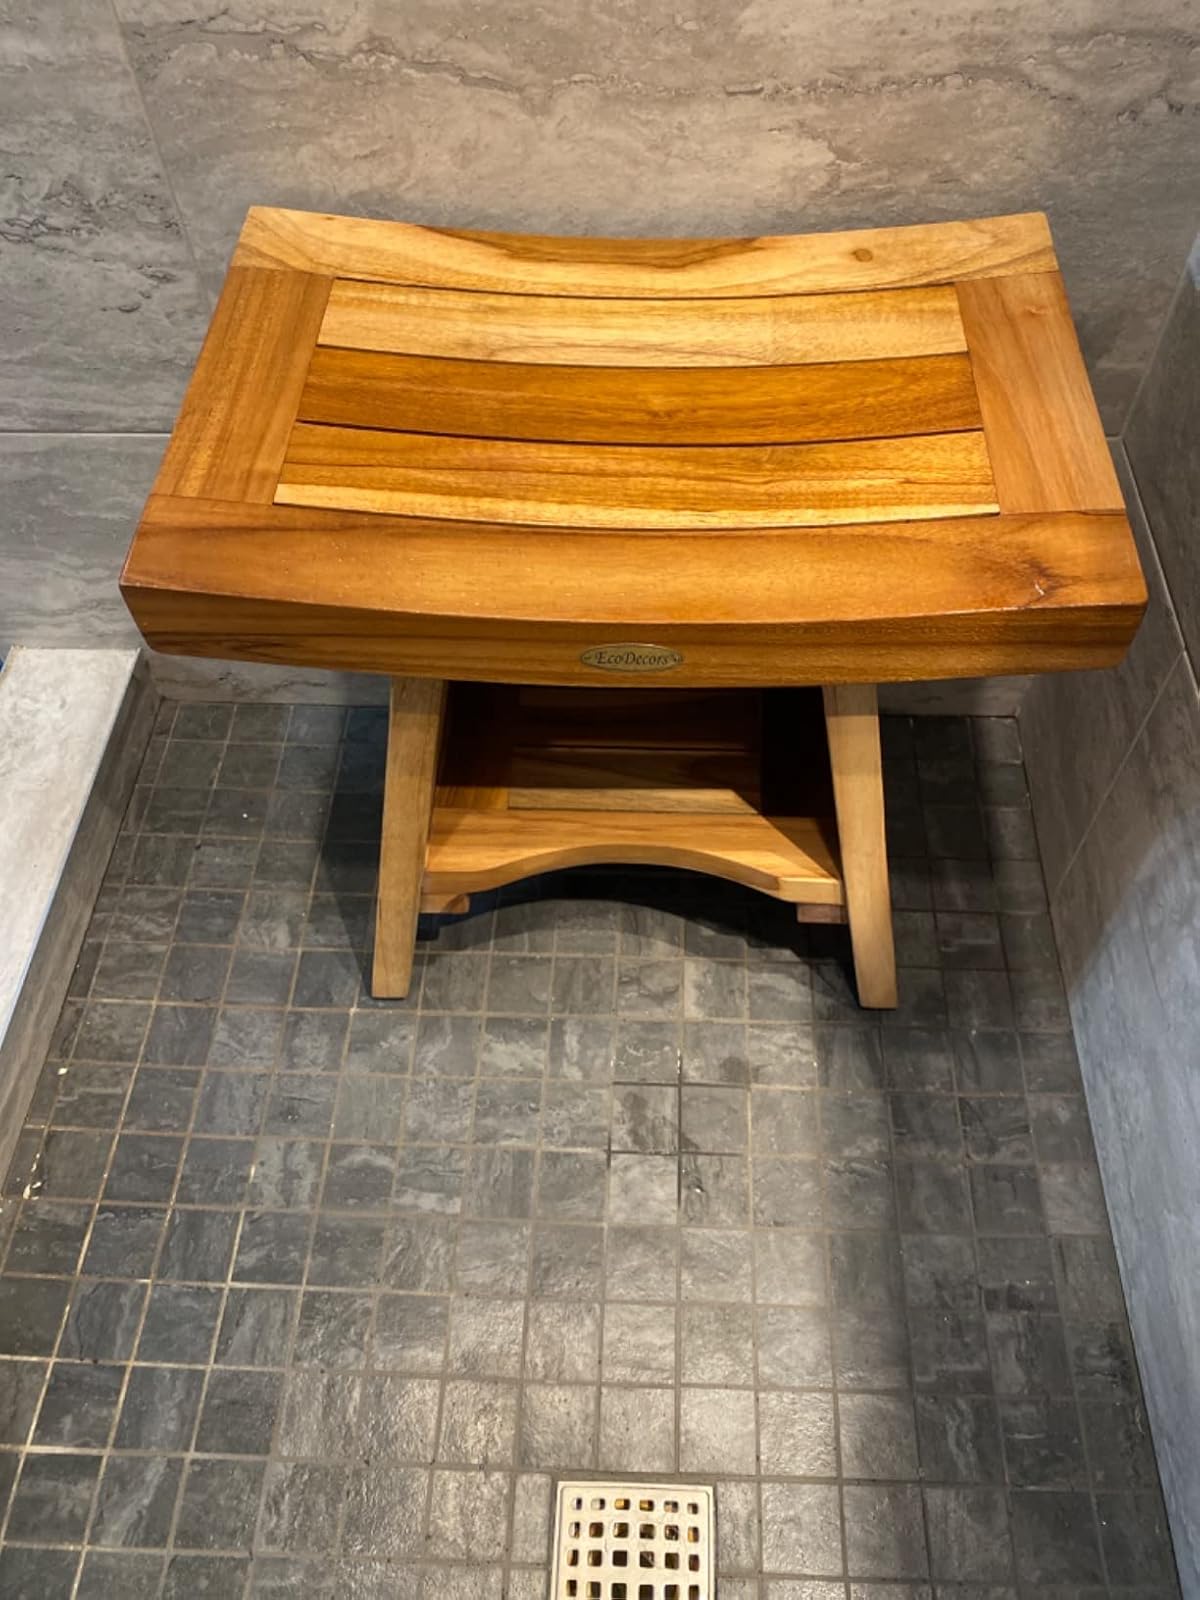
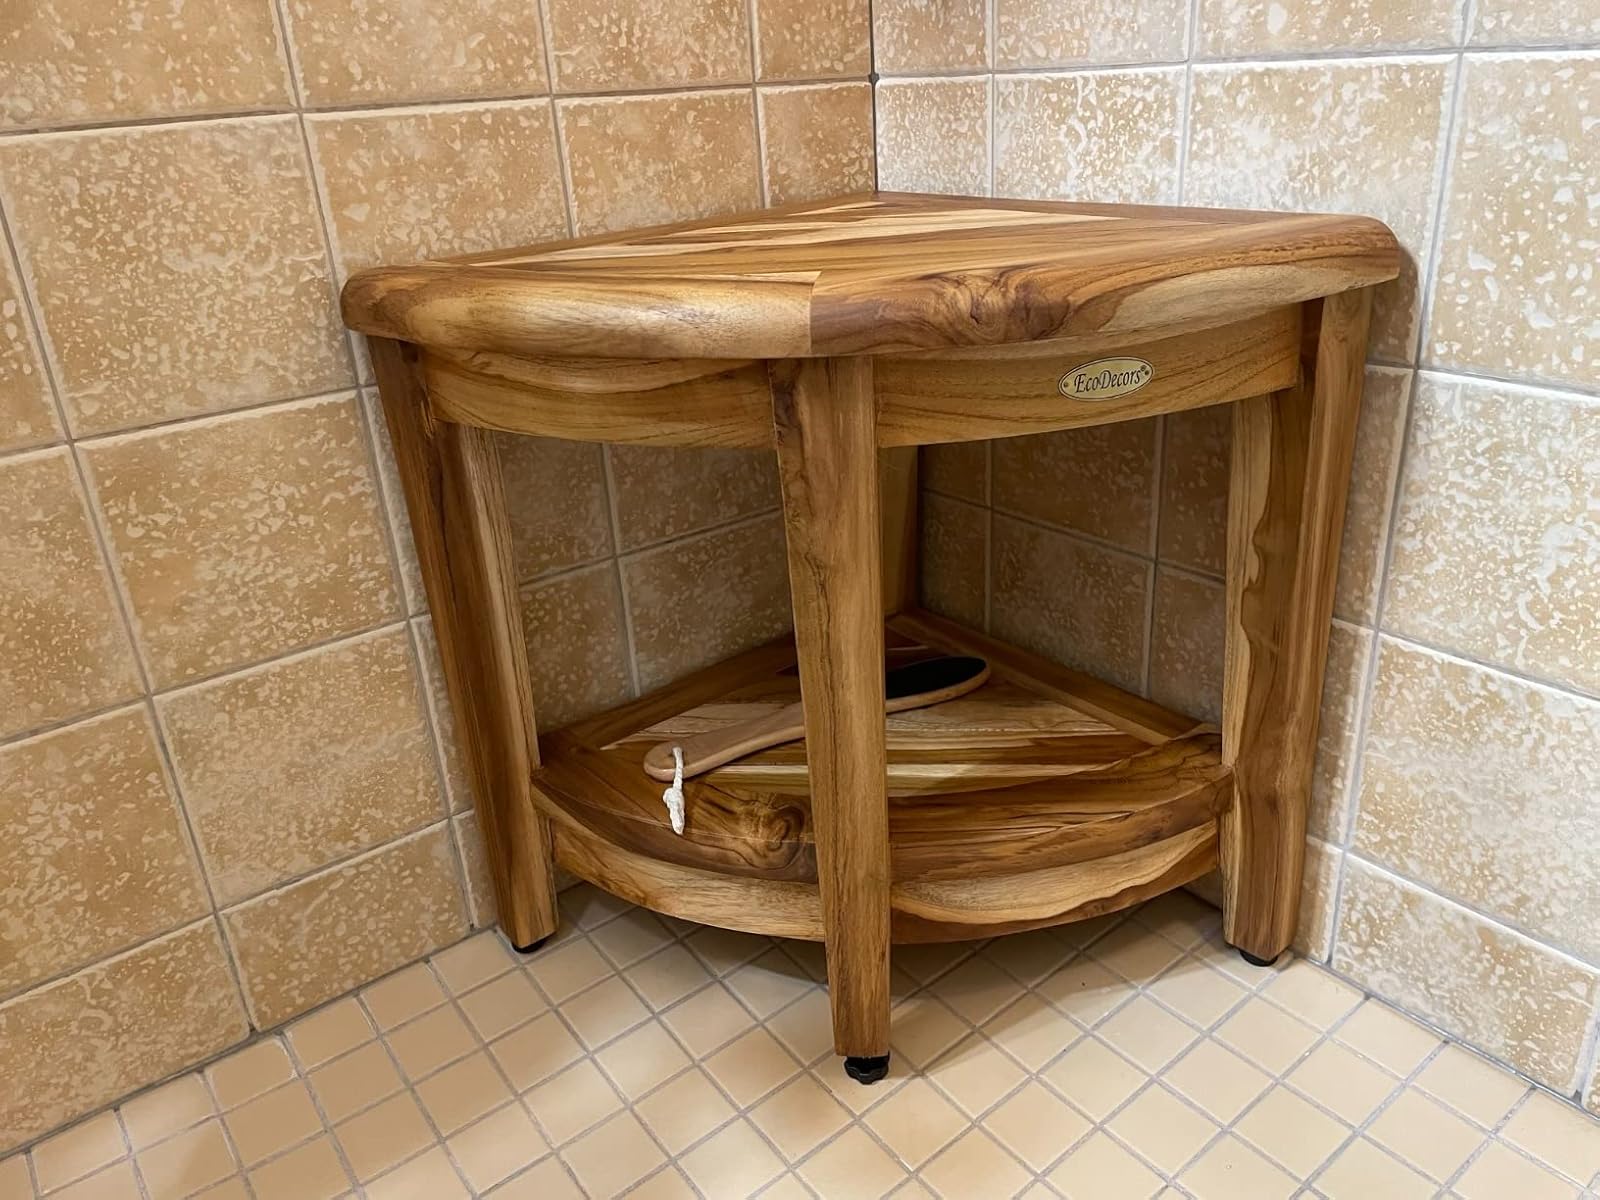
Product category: stool
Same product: no